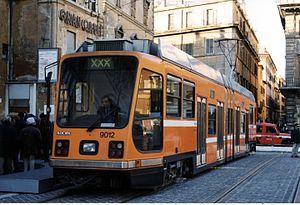
Socimi S.p.A. est une entreprise industrielle italienne, aujourd'hui disparue, spécialisée dans de nombreux secteurs industriels.